Francesco Venier

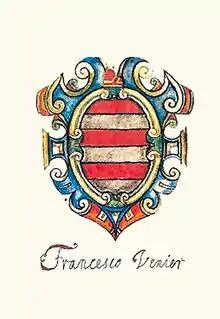
Coat of arms of Francesco Venier

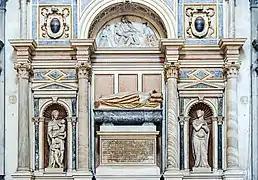
Francesco Venier's monument in San Salvador (Venice)

Francesco Venier (1489 – 2 June 1556) was the Doge of Venice from 1554 to his death in 1556.